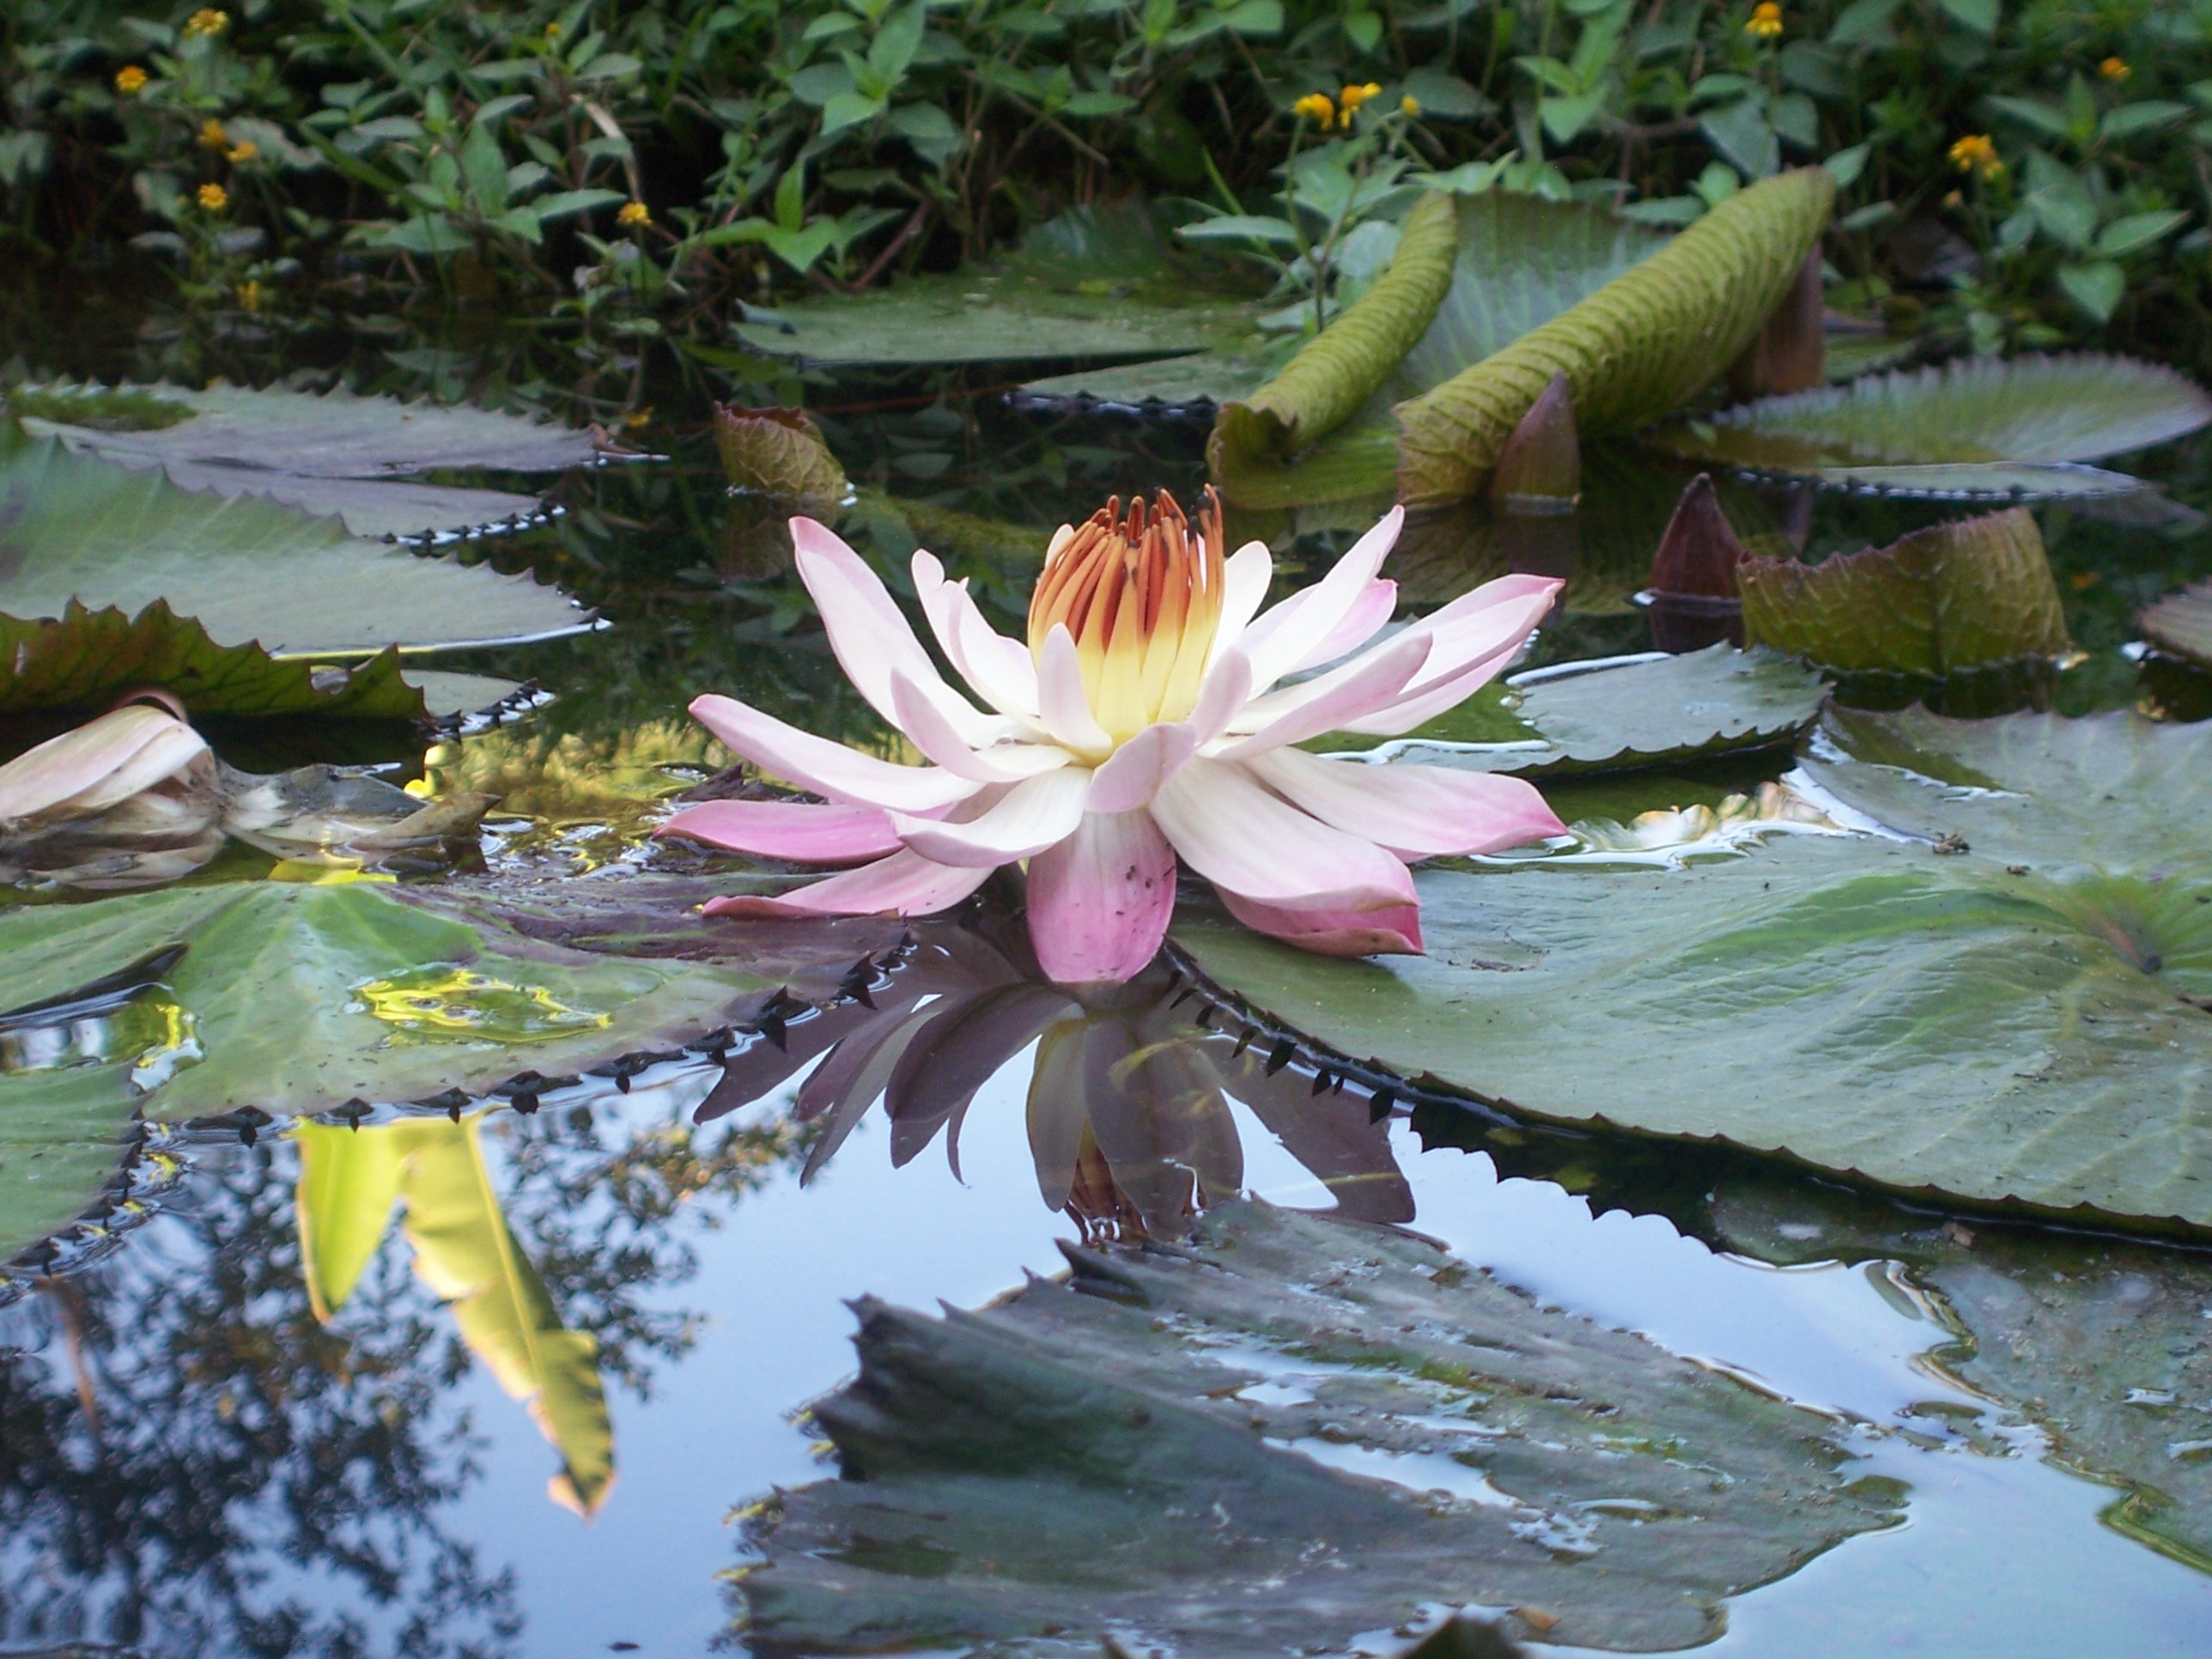
nature, blossom, plant, leaf, flower, pond, spring, natural, botany, garden, sacred lotus, aquatic plant, flora, wildflower, lotus, beauty, lily, flowering plant, land plant, lotus family, proteales